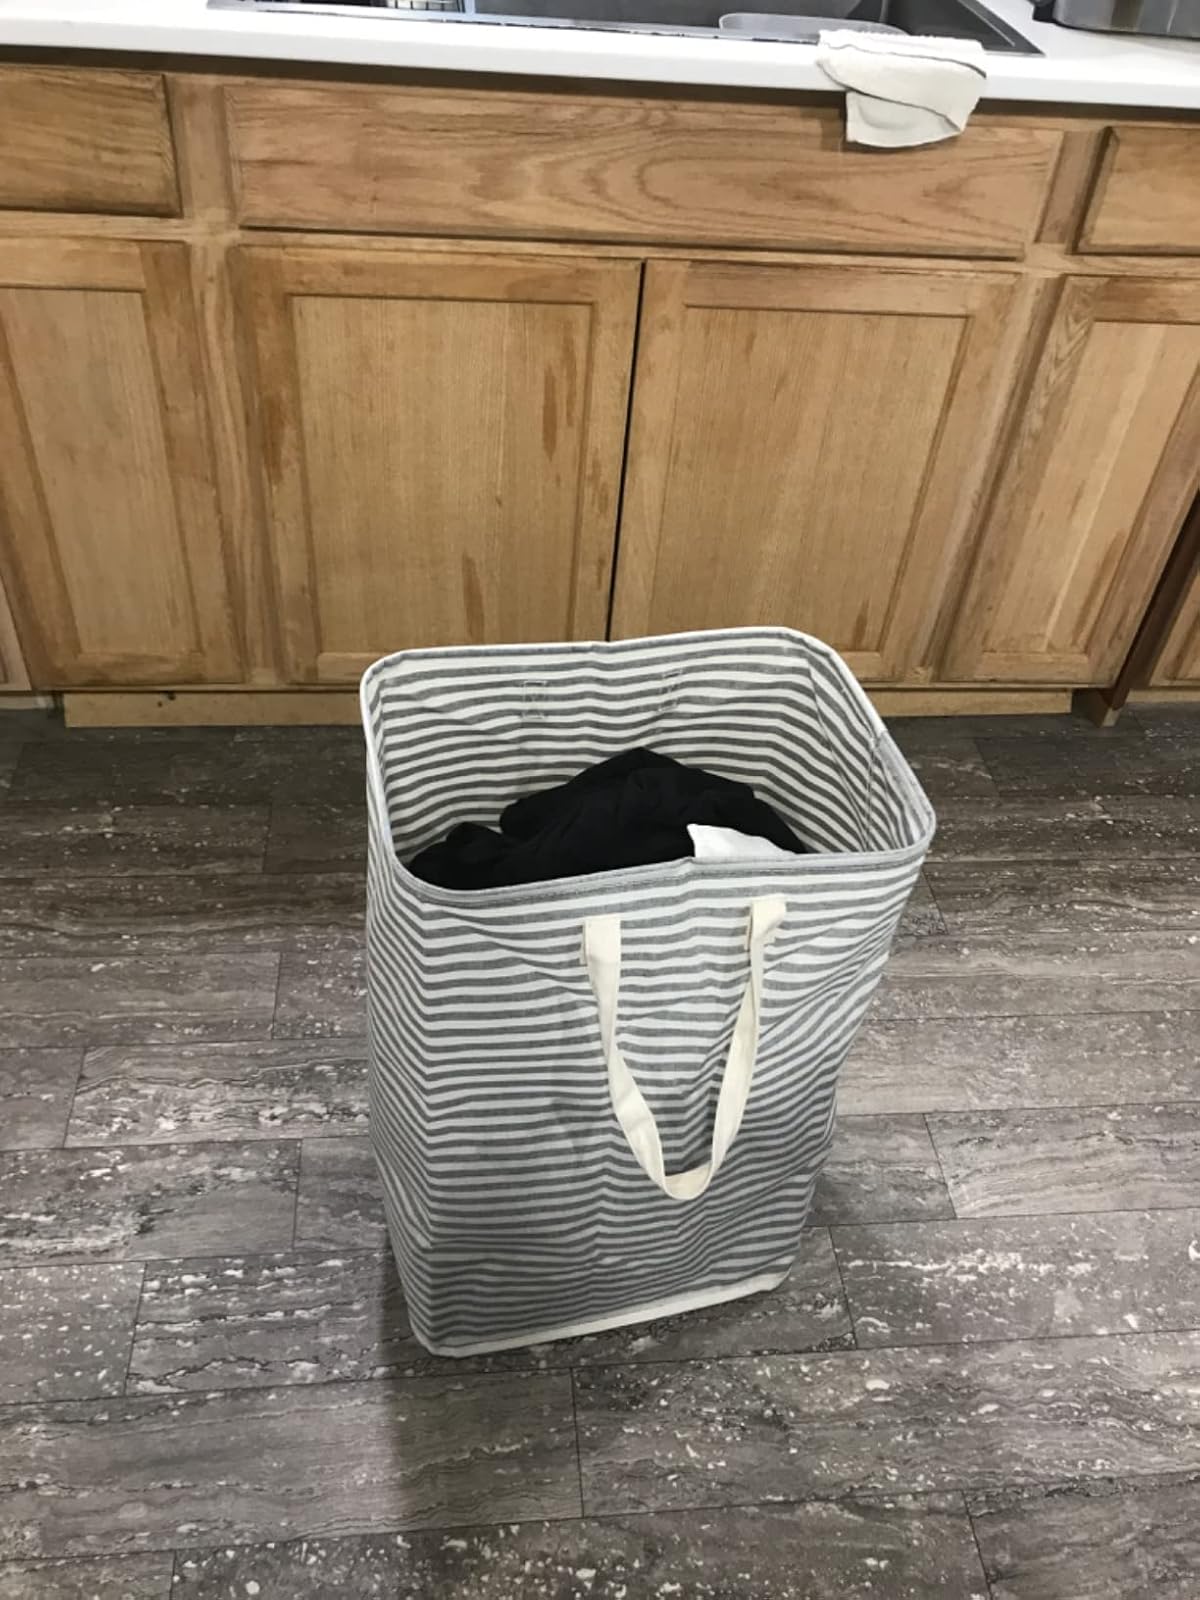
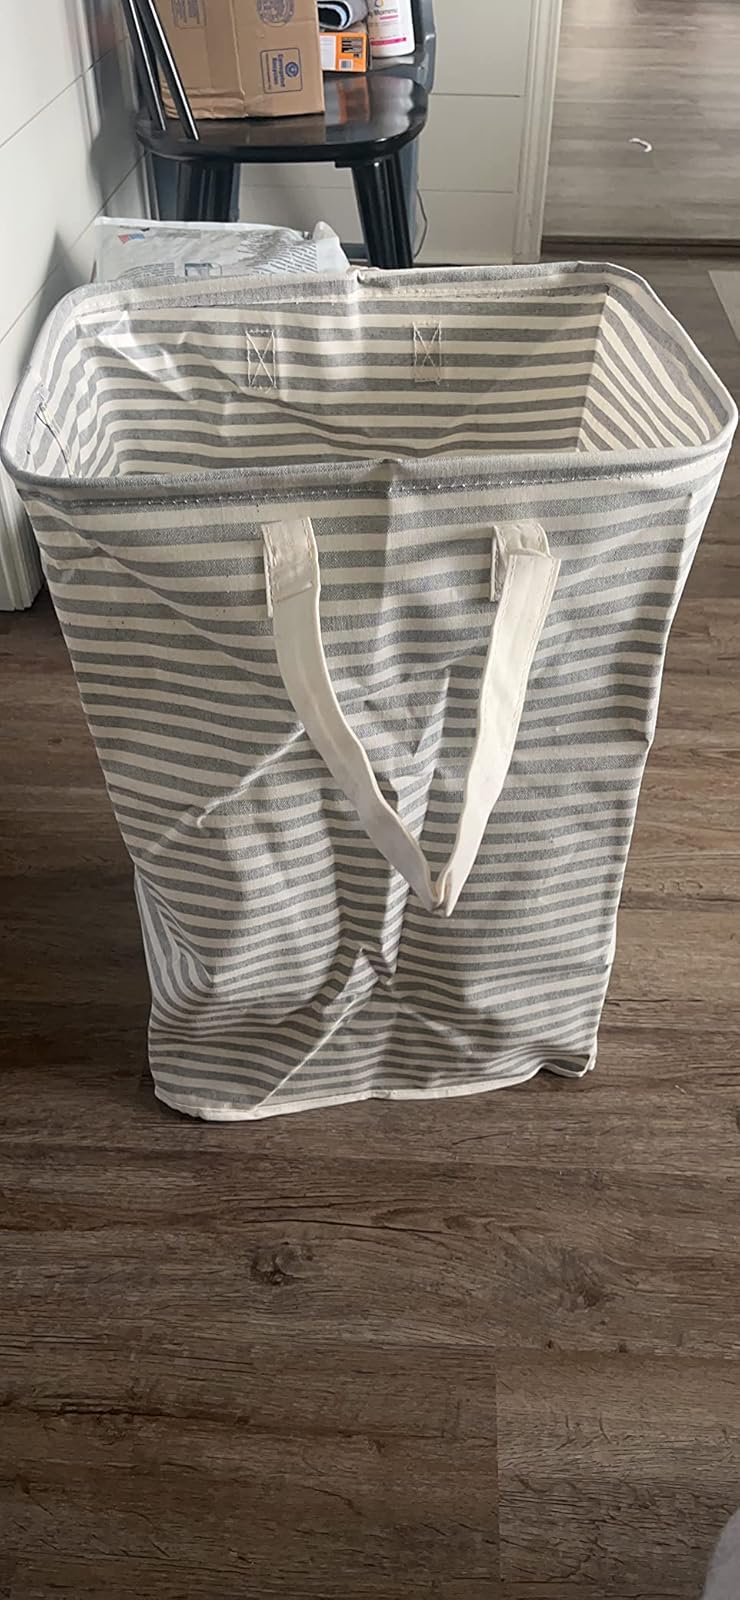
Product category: items_hamper
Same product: yes